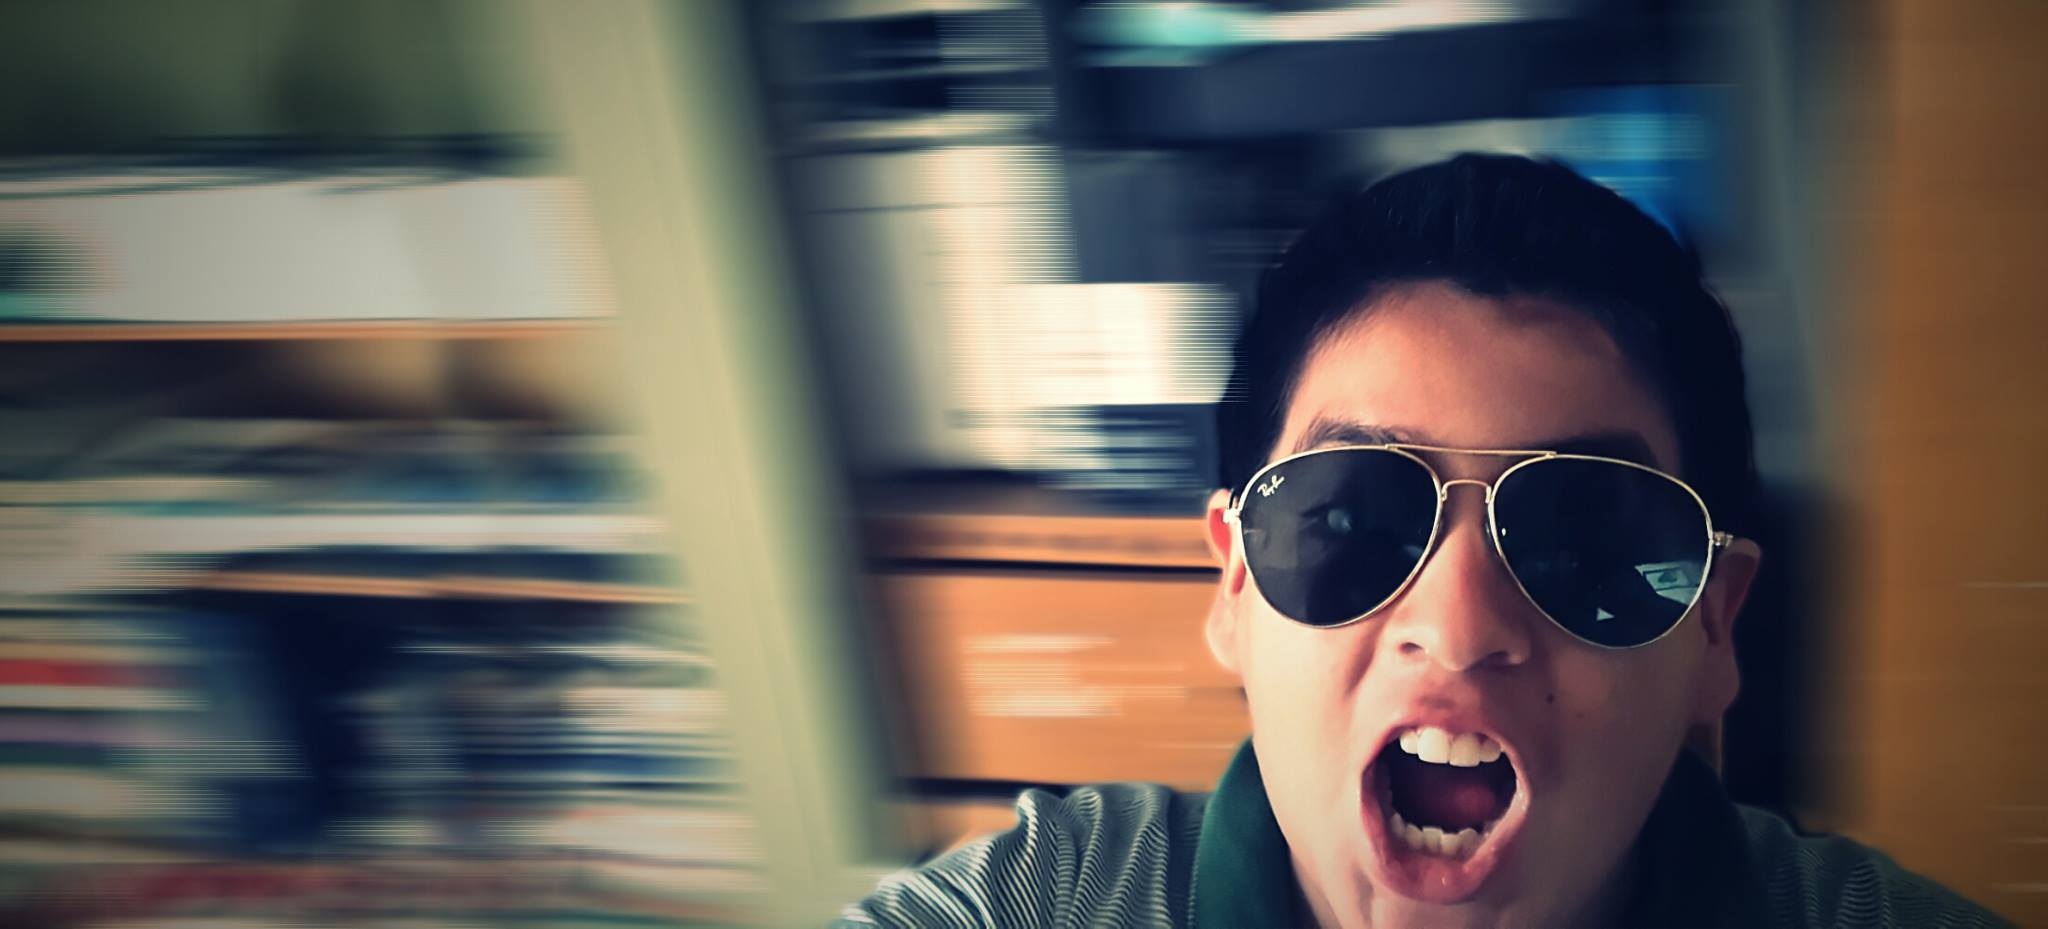
person, people, girl, boy, kid, portrait, color, child, blue, facial expression, smile, children, cool, sunglasses, eye, glasses, snapshot, eyewear, beauty, fast, emotion, portrait photography, vision care